Sunlounger

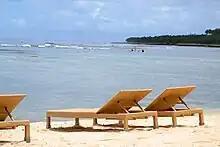
Sunloungers from the back

They are often constructed from wood, formed plastic, or metal and indoor fabrics. They have designed adjustable backs for people to lie down, or sit up on, (recline) while relaxing. Somewhat like a deckchair and bed-like in nature, the rear surface can be up to allow the user to sit up and read, or it can be reclined to a flat surface to allow sleeping in the horizontal position (supine and prone position).